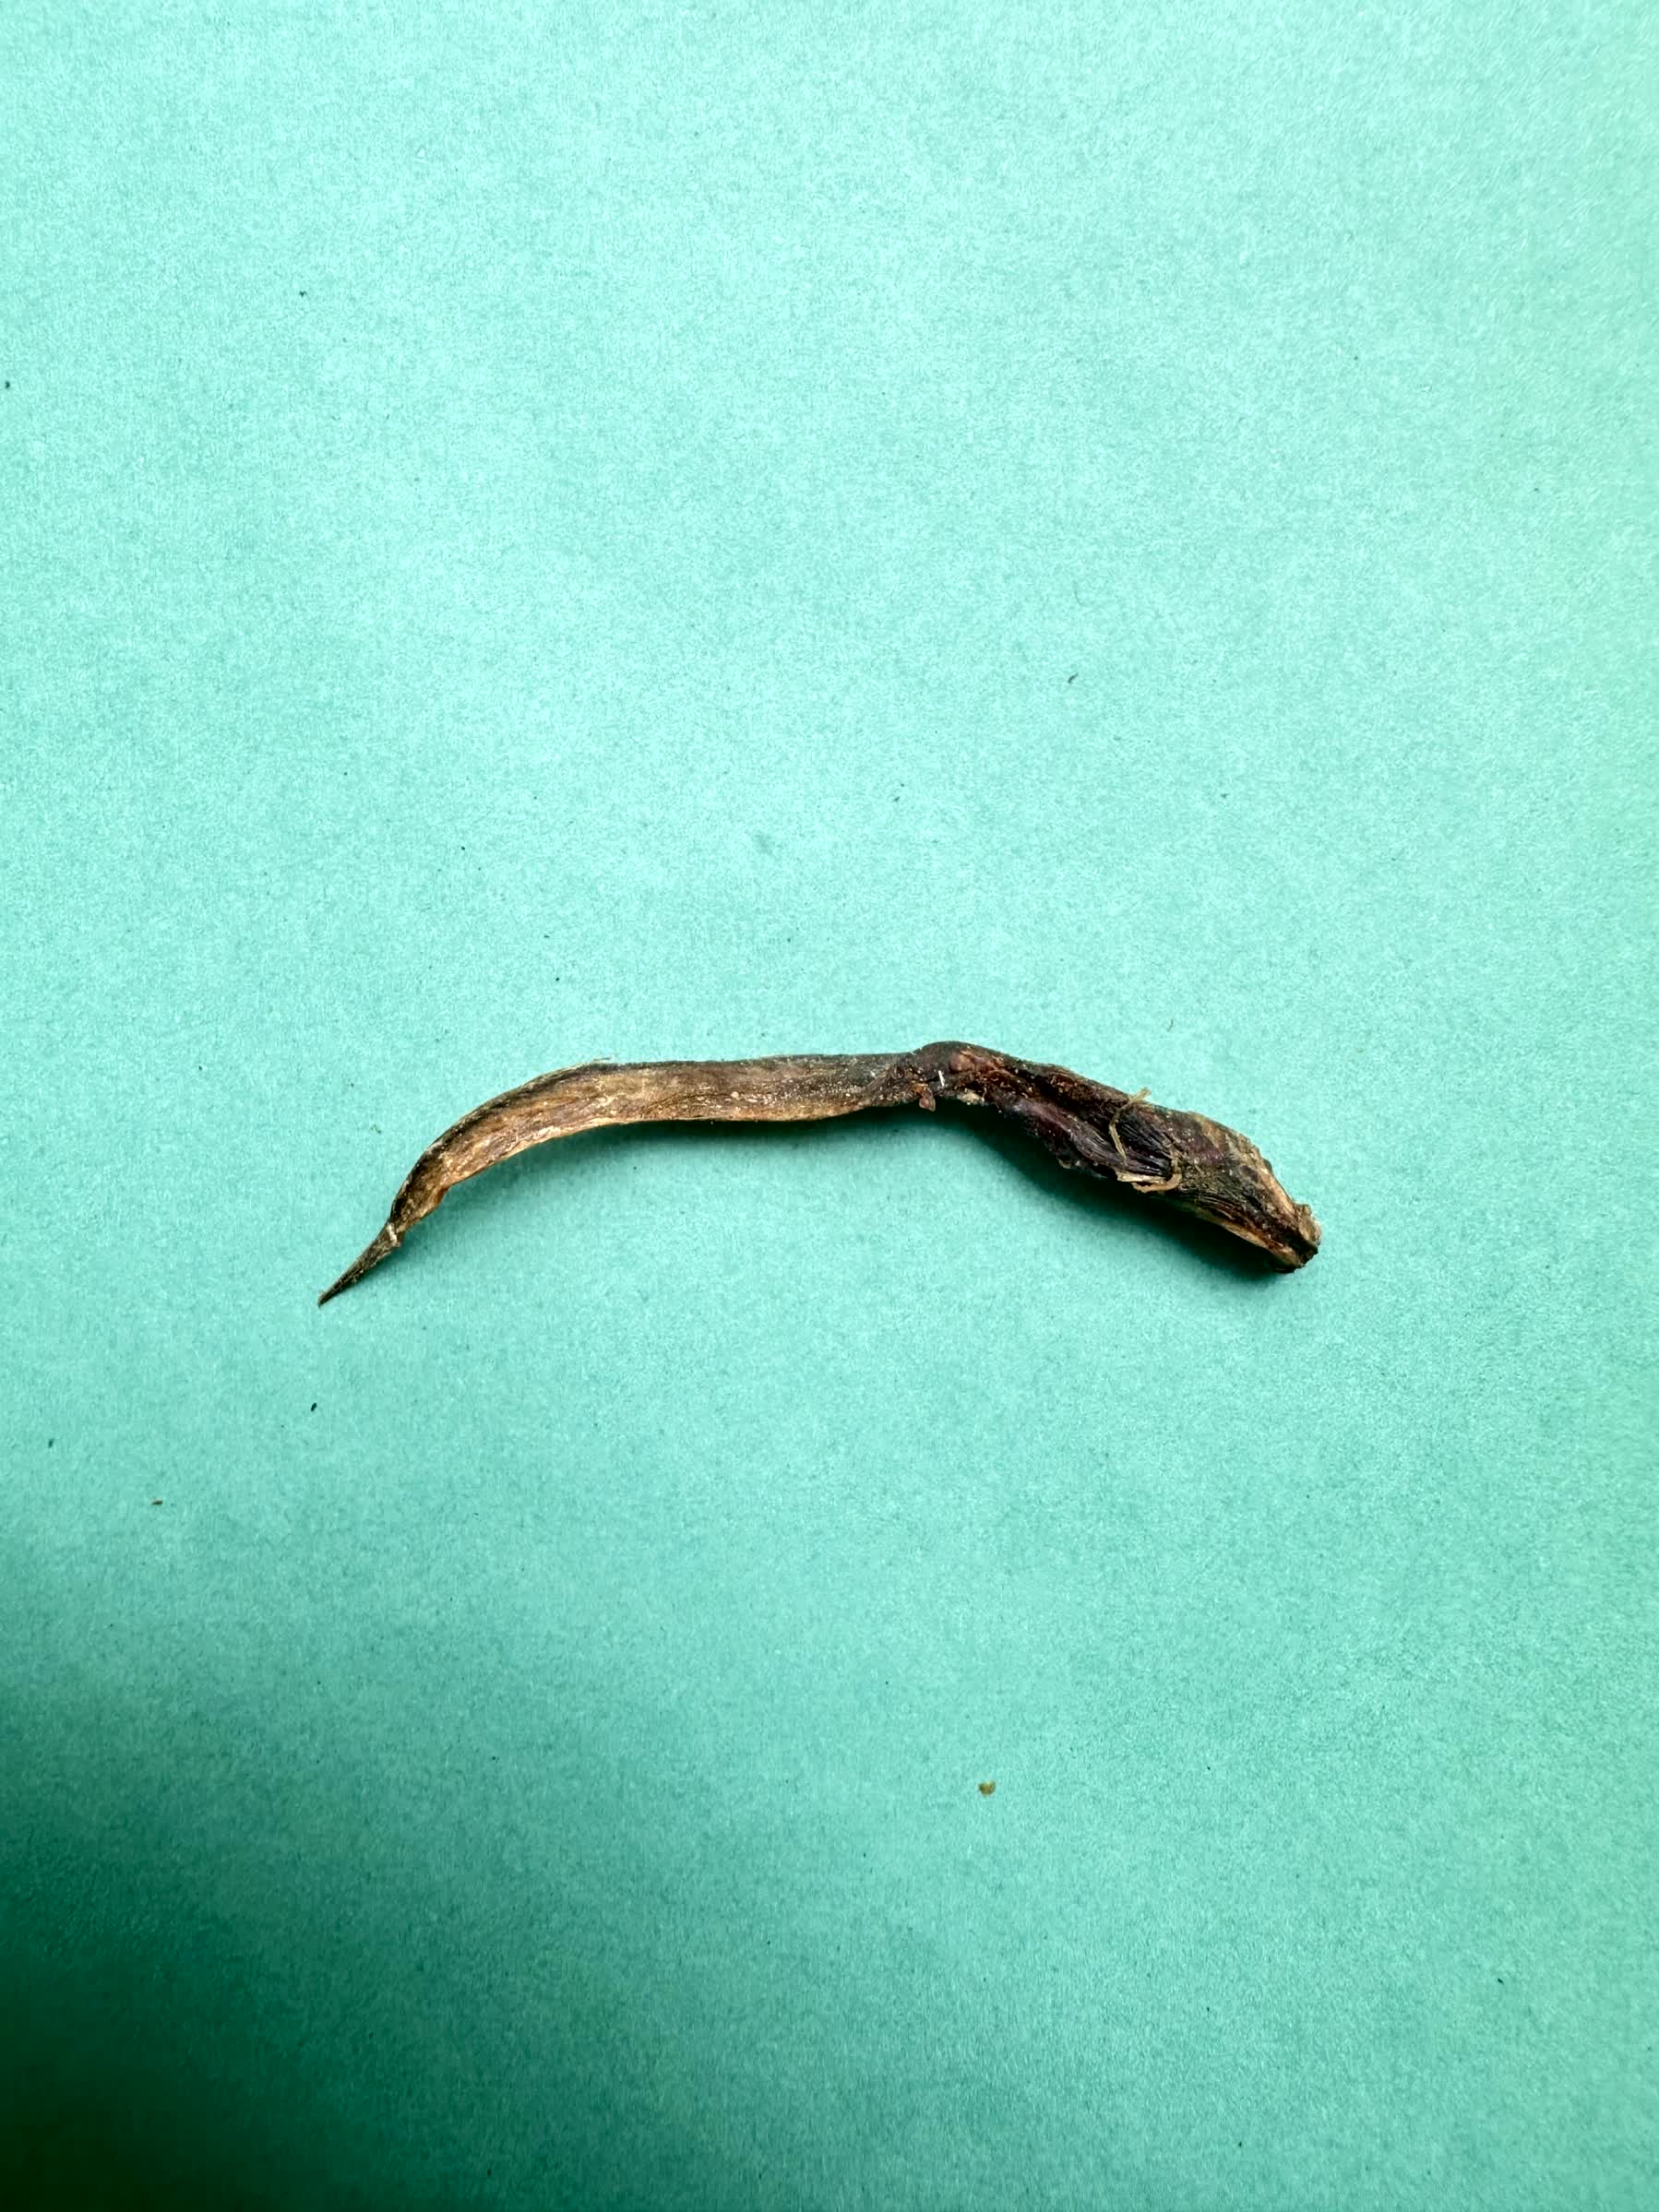
Species: Chewa